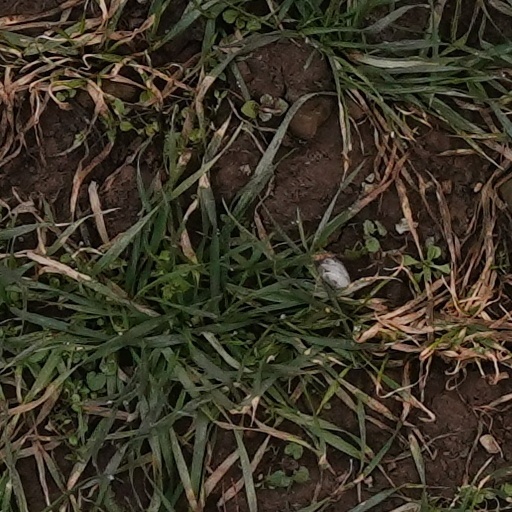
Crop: wheat